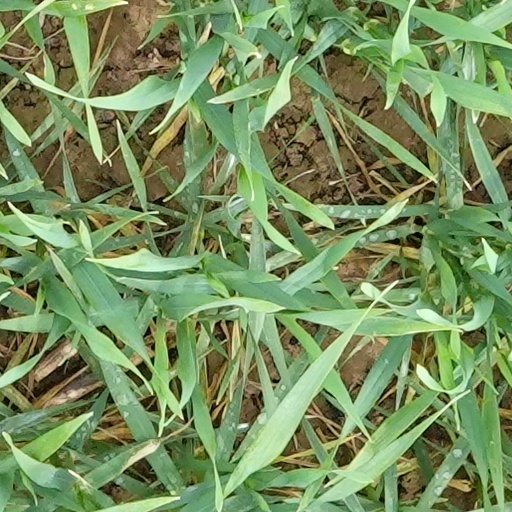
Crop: wheat